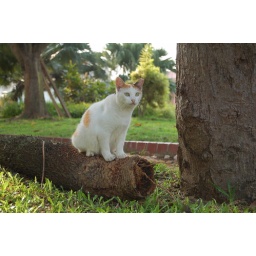
Saw this cat near Chien Ming's house perching atop a fallen branch.